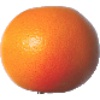
Label: Grapefruit Pink 1